Mai no Mahō to Katei no Hi

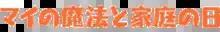

is a 2011 Japanese anime television special produced by P.A. Works which aired in the Toyama Prefecture of Japan on the local network, KNB, and other networks in February 2011. Toyama Governor Takakazu Ishii revealed the project during a press conference for the 2011 prefectural budget. The series centers on second-grader Mai Tatsumi who use magic to understand her family's feelings. The series was designed to raise public awareness about the importance of family bonds.